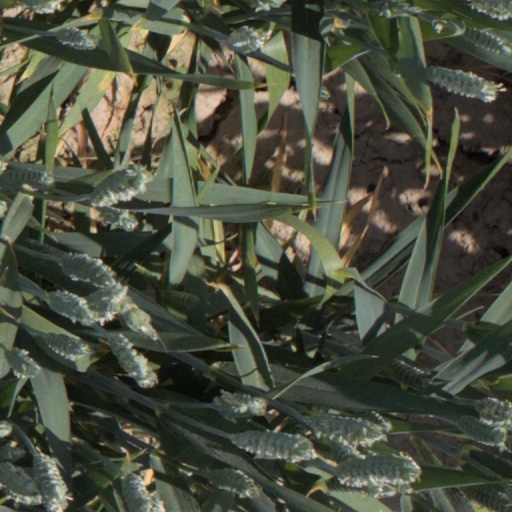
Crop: wheat